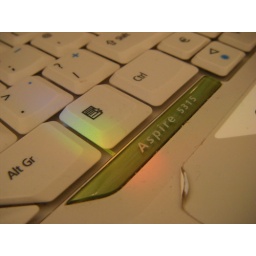
My little crystal hanging in front of my window makes my keyboard all pretty =]